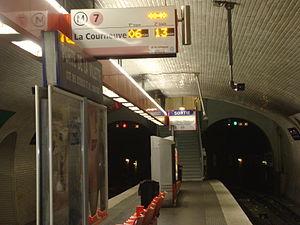
Le quai central est de la station de métro Porte de La Villette sur la ligne 7. Escalier sud.
Porte de la Villette est une station de la ligne 7 du métro de Paris, située dans le 19ᵉ arrondissement de Paris. Elle est le terminus de la ligne jusqu'en 1979, année où la ligne est prolongée à Fort d'Aubervilliers.